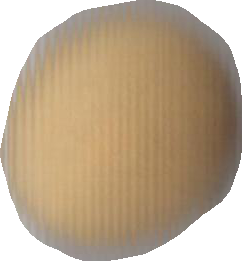
Variety: Dega